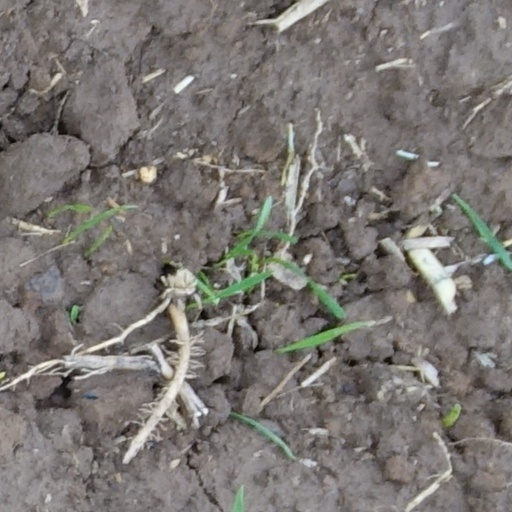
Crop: wheat